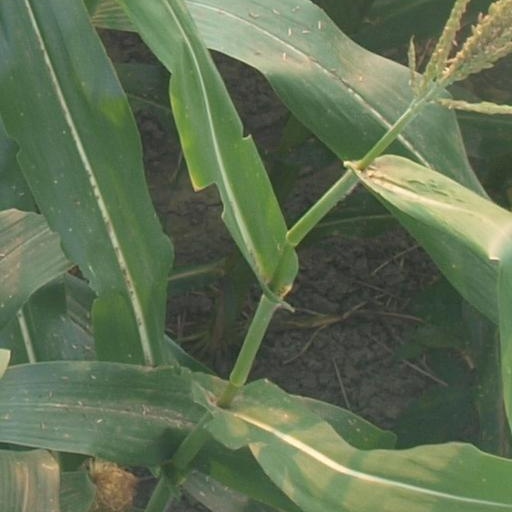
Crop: maize; corn